Caterpillar Inc.

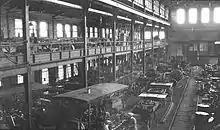
The Holt Caterpillar Co. factory in East Peoria, Illinois, in 1910. Tractors were assembled in place before assembly lines were introduced. Holt bought the plant from the bankrupt Colean Manufacturing Co. in 1910.

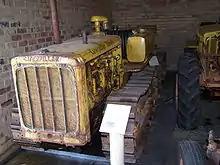
A Caterpillar D2, introduced in 1938, at the Serpentine Vintage Tractor Museum, Serpentine, Western Australia

On February 2, 1910, Holt opened up a plant in East Peoria, Illinois, led by his nephew Pliny Holt. There, Pliny met farm implement dealer Murray Baker, who knew of an empty factory that had been recently built to manufacture farm implements and steam traction engines. Baker, who later became the first executive vice president of what became Caterpillar Tractor Company, wrote to Holt headquarters in Stockton and described the plant of the bankrupt Colean Manufacturing Co. of East Peoria.